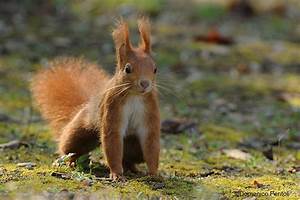
Label: squirrel